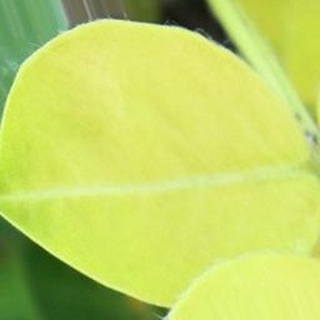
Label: groundnut_nutrition_deficiency